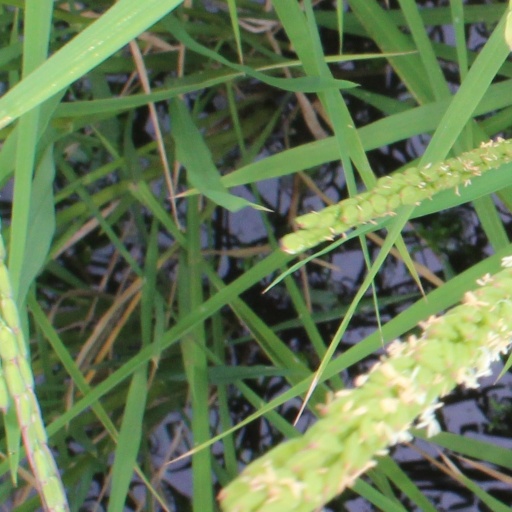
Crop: rice